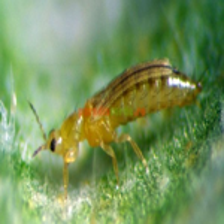
Label: thrips_disease